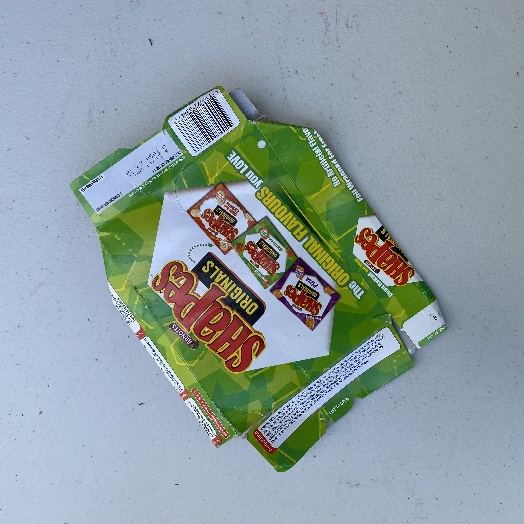
Label: Cardboard